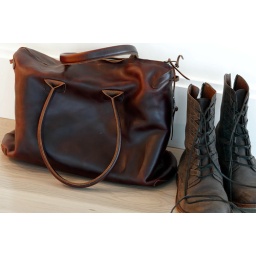
Handmade Basil Racuk Mini-Voyager Bag in brown waxed cow leather